Panulirus argus

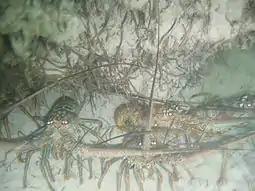
Four spiny lobsters off the Florida coast

Panulirus argus, the Caribbean spiny lobster, is a species of spiny lobster that lives on reefs and in mangrove swamps in the western Atlantic Ocean.